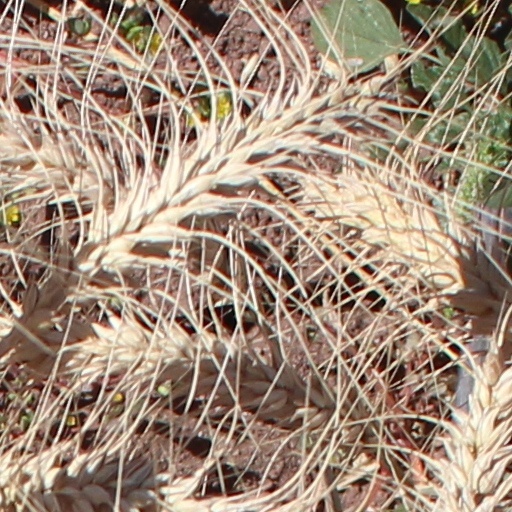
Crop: wheat